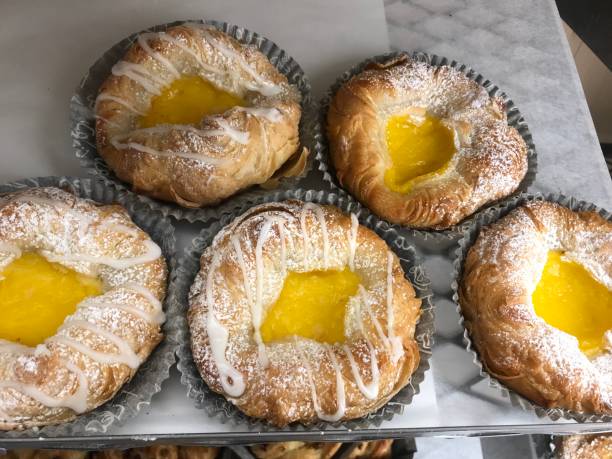
Label: Danish_Pastry